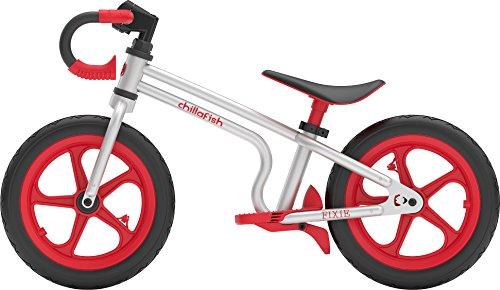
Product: Chillafish Fixie Fixed-Gear Styled Balance Bike with Integrated Footrest, Footbrake & Airless Rubberskin Tires, Red
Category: Toys & Games | Tricycles, Scooters & Wagons | Ride-On Toys & Accessories
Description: Great Condition.
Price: $52.37
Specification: ProductDimensions:31x11x19inches|ItemWeight:2.2pounds|ShippingWeight:11.95pounds(Viewshippingratesandpolicies)|ASIN:B07DNY7T99|Itemmodelnumber:CPFX01RED|Manufacturerrecommendedage:24months-5years